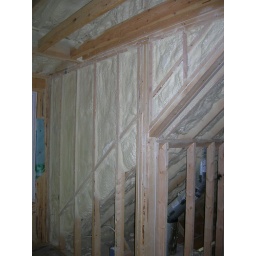
Insulation in the rear 2nd floor bedroom